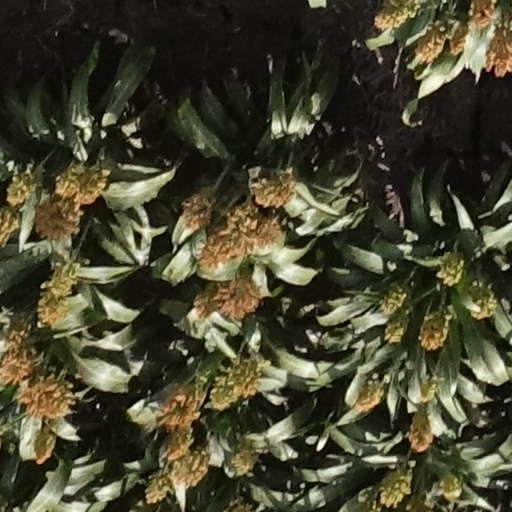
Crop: sorghum